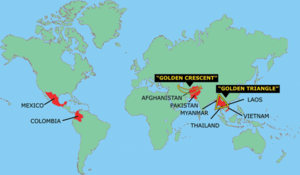
Den gyldne trekant
Kortet viser 4 traditionsrige områder for produktion af opium og heroin. Den gyldne trekant findes længst mod højre. Klik på kortet for at se et større billede
Den gyldne trekant er betegnelsen for et område i Kina, Burma, Thailand, Laos og Vietnam, kendt for sin store produktion af opium.